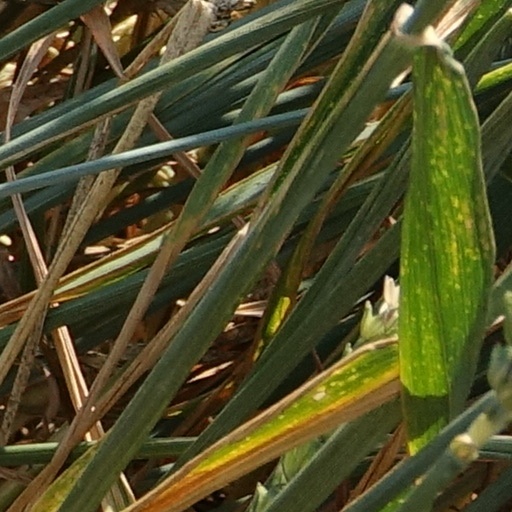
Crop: wheat